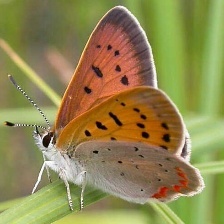
Species: PURPLISH COPPER
Butterfly family (ImageNet category): lycaenid_butterfly